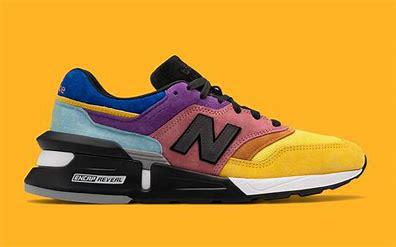
Brand: New
Model: Balance New Balance 997 Marathon